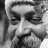
Emotion: happy